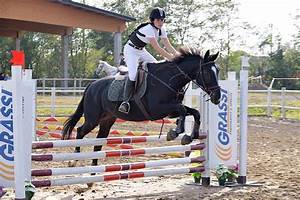
Label: cavallo